Guntershausen railway station

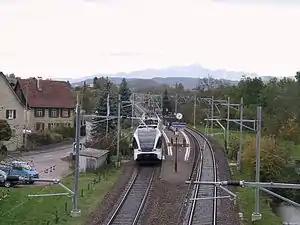
Stadler GTW RABe 526 of THURBO at the station in 2005

Guntershausen railway station is a railway station in the municipality of Aadorf, in the Swiss canton of Thurgau. It is an intermediate stop on the standard gauge St. Gallen–Winterthur line of Swiss Federal Railways. It opened in 1927, together with station situated on the same line.